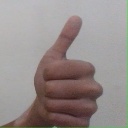
अक्षर: थ